Billy Kelly (horse)

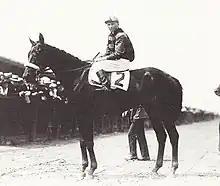
Billy Kelly, circa 1919

Billy Kelly (foaled 1916 in Kentucky, died 1926 in Canada) was an American Thoroughbred racehorse who was the champion two-year-old in 1918 when he won 14 of 17 starts. Favored for the 1919 Kentucky Derby, he lost to his stablemate, the then lightly regarded Sir Barton, but Billy Kelly would beat Sir Barton in 8 of 12 head to head races. Billy Kelly would go on to win 39 races from 69 starts. He was elected to the National Museum of Racing and Hall of Fame in 2015.